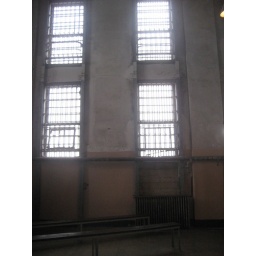
The library windows in Alcatraz.